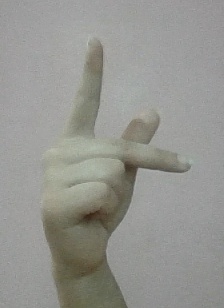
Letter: dha